Juan Bautista de Anza

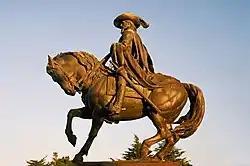
Equestrian statue of Anza at Lake Merced, San Francisco, California

Juan Bautista de Anza Bezerra Nieto was born in Fronteras, New Navarre, New Spain (today Sonora, Mexico) in 1736 (near Arizpe), most probably at Cuquiarachi, Sonora, but possibly at the Presidio of Fronteras.